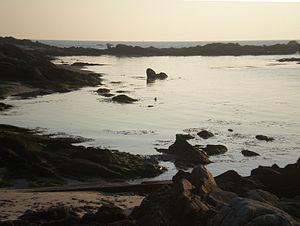
Retenue d'eau sur le lieu-dit «
Le Croisic est une commune de l'ouest de la France, située dans le département de la Loire-Atlantique en région Pays de la Loire. Localisée sur une île granitique qui reste séparée de celle de Batz-sur-Mer et du continent jusqu'au IXᵉ siècle, elle fait à présent partie de la côte sauvage de la presqu'île guérandaise. À l'exception de l'isthme étroit qui le rattache à Batz-sur-Mer au sud-est, le territoire de la commune est entouré d'eau, alternant plages et falaises exposées à l'océan Atlantique et un port protégé par la jetée du Tréhic et ouvert sur le traict.